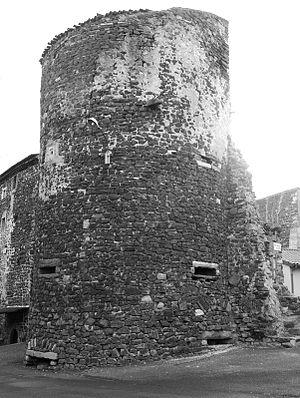
Saint-Sandoux
Saint-Sandoux est une commune française, située dans le département du Puy-de-Dôme en Auvergne-Rhône-Alpes. Elle fait partie de l'aire urbaine de Clermont-Ferrand.